New Castle and Frenchtown Railroad Right-of-Way

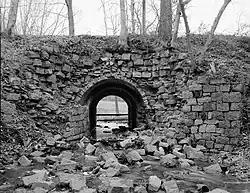
Culvert across Perch Creek

New Castle and Frenchtown Railroad Right-of-Way is a railroad right of way connecting Frenchtown, Cecil County, Maryland, and Porter, New Castle County, Delaware. The New Castle and Frenchtown Railroad originally crossed the Delmarva Peninsula from a wharf in New Castle to a wharf at Frenchtown on the Elk River in Maryland. This part of the right-of-way is abandoned for railroad purposes, although parts of it serve as county roads.